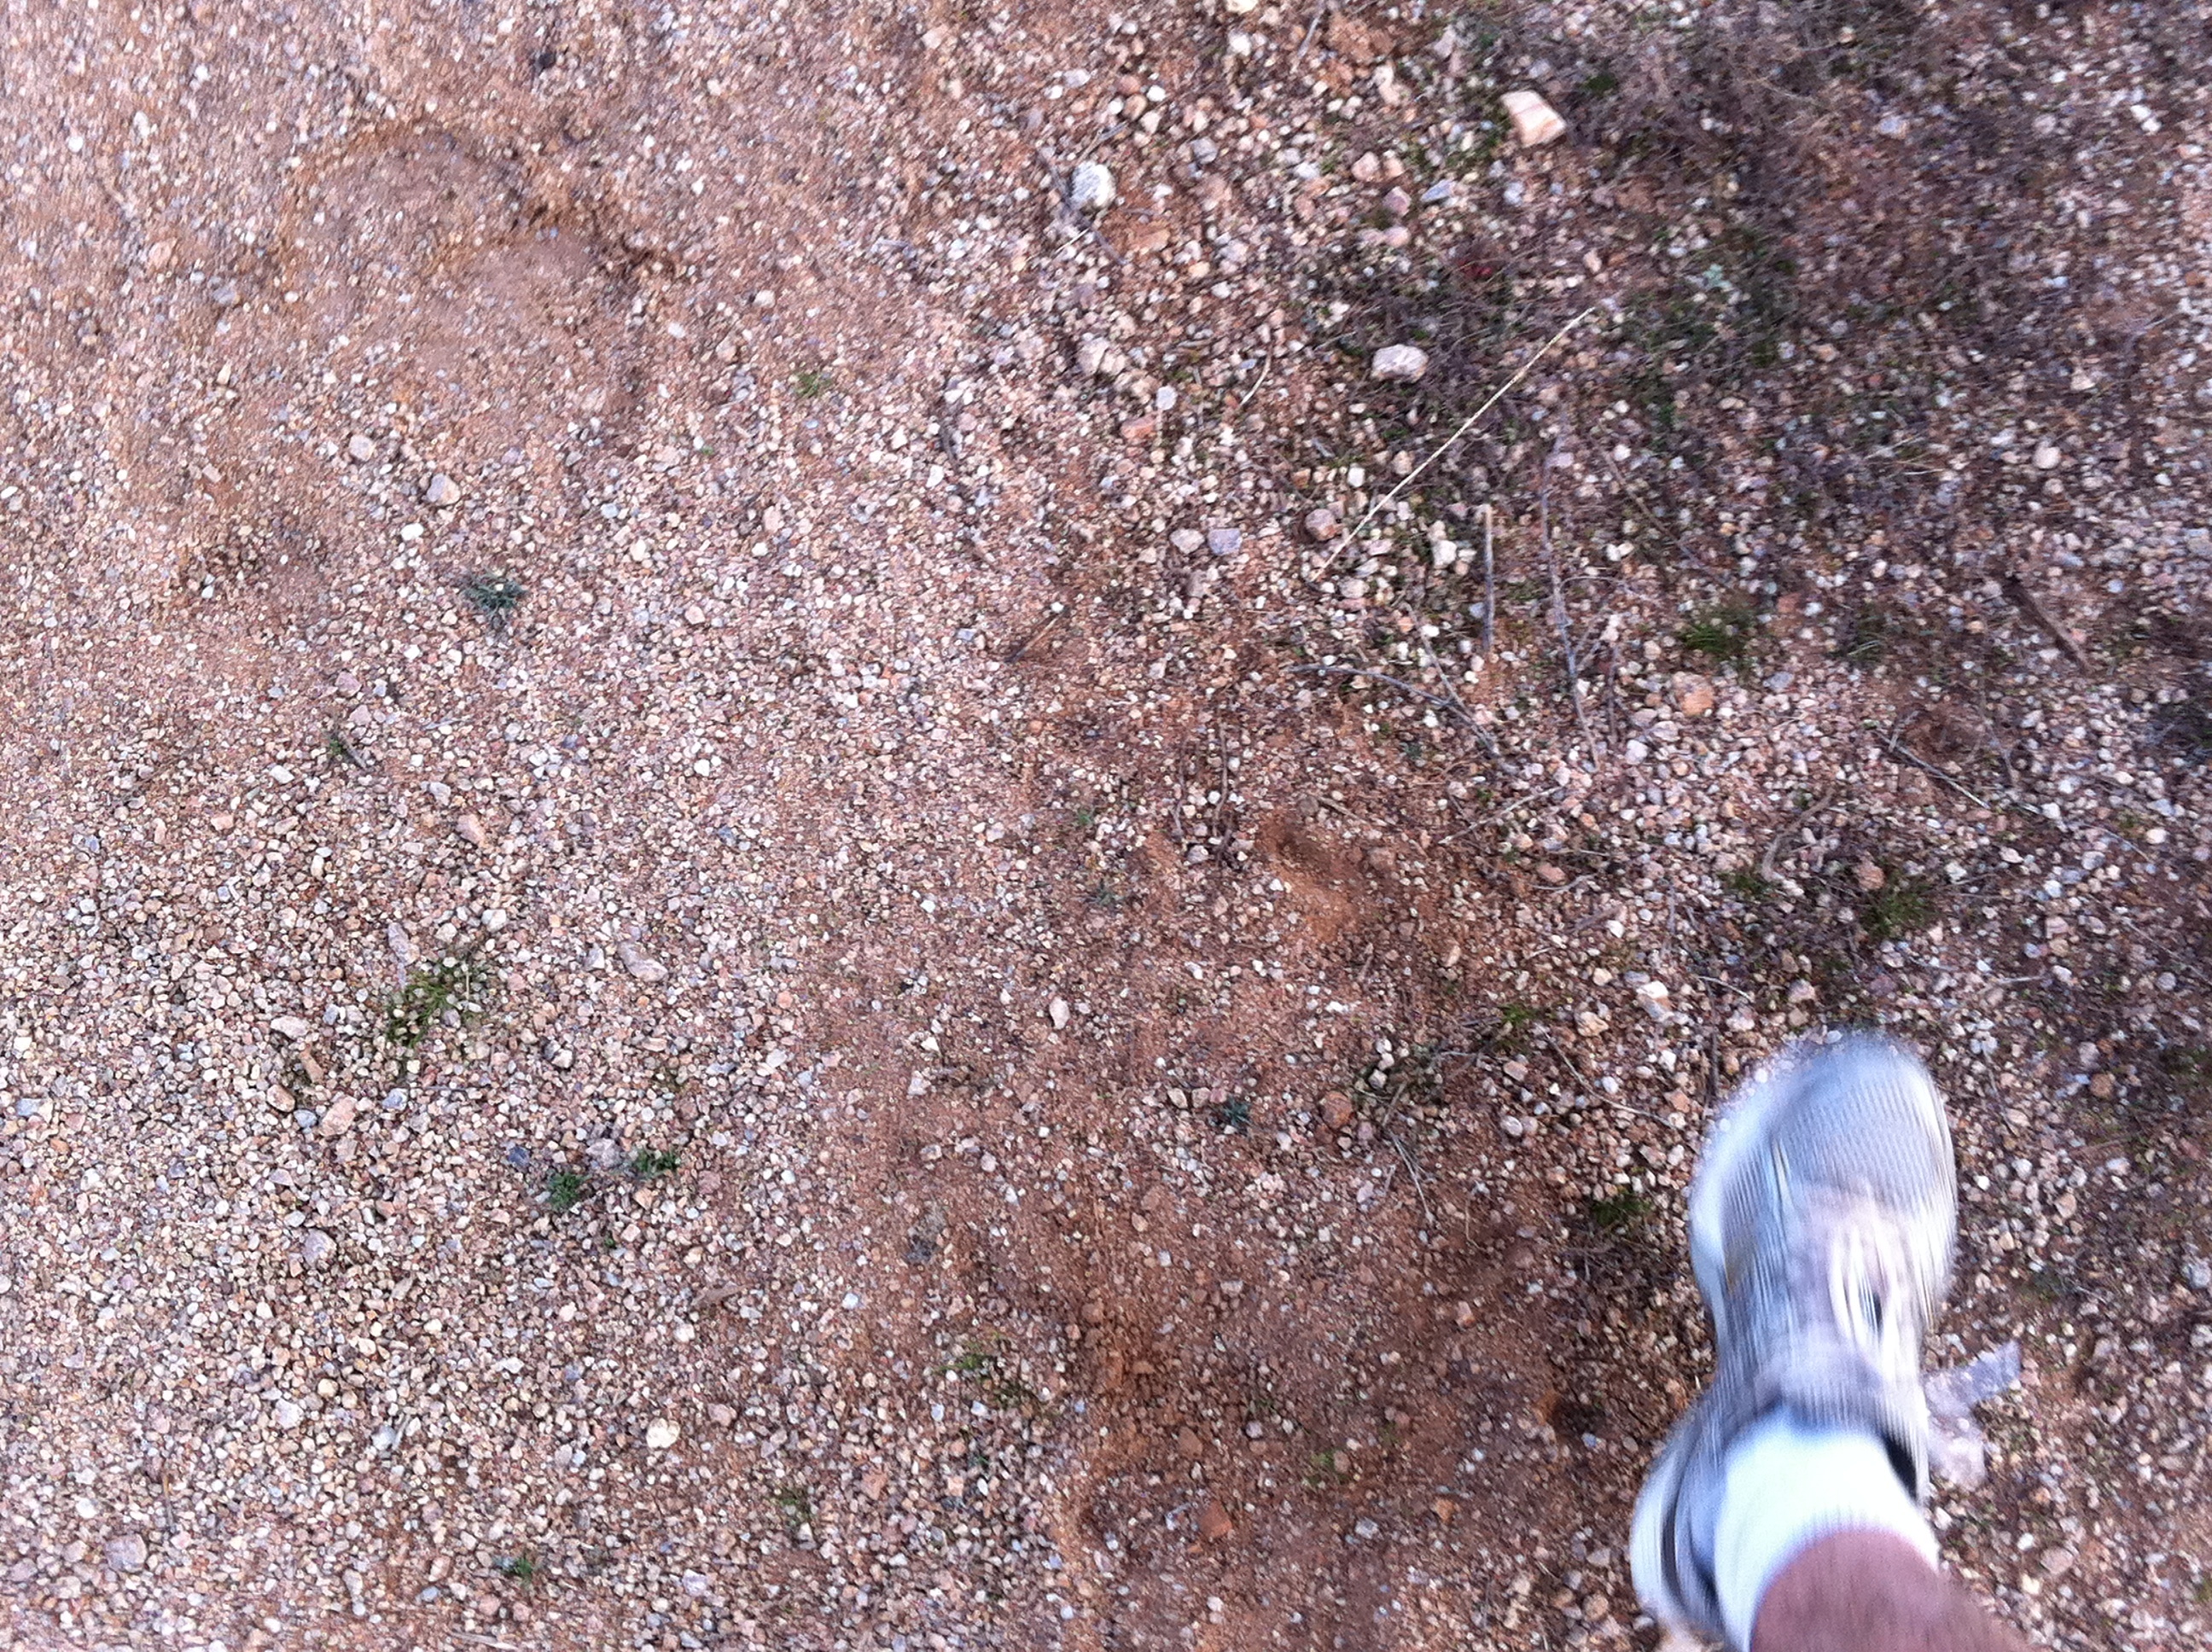
grass, leaf, flower, frost, wildlife, soil